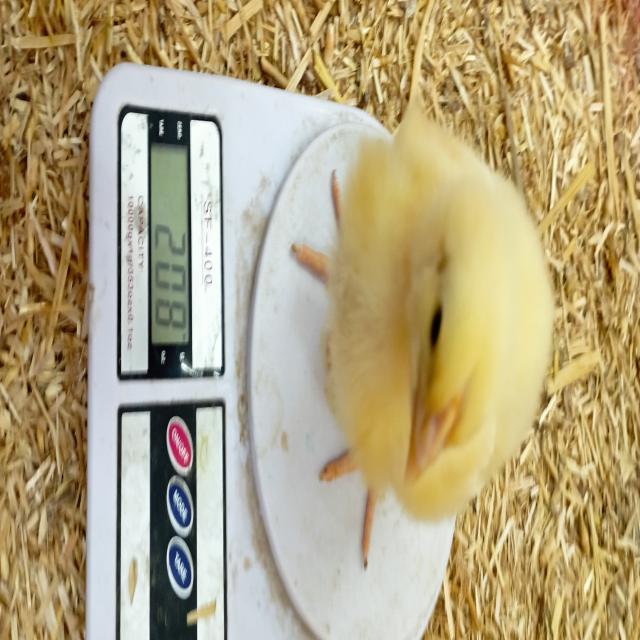
Weight: 207 g